Nanyue

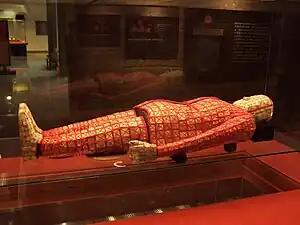
Zhao Mo's Jade Burial Suit Sewn with Silk Thread, Nanyue King Museum

In 179 BC, Liu Heng ascended the throne as Emperor of the Han. He reversed many of the previous policies of Empress Lü and took a conciliatory attitude toward Zhao Tuo and Nanyue. He ordered officials to revisit Zhending, garrison the town, and make offerings to Zhao Tuo's ancestors regularly. His prime minister Chen Ping suggested sending Lu Jia to Nanyue as they were familiar with each other. Lu arrived once more in Panyu and delivered a letter from the Emperor emphasizing that Empress Lü's policies were what had caused the hostility between Nanyue and the Han court and brought suffering to the border citizens. Zhao Tuo decided to submit to the Han once again, withdrawing his title of "emperor" and reverting to "king", and Nanyue became Han's subject state. However, most of the changes were superficial, and Zhao Tuo continued to be referred to as "emperor" throughout Nanyue.